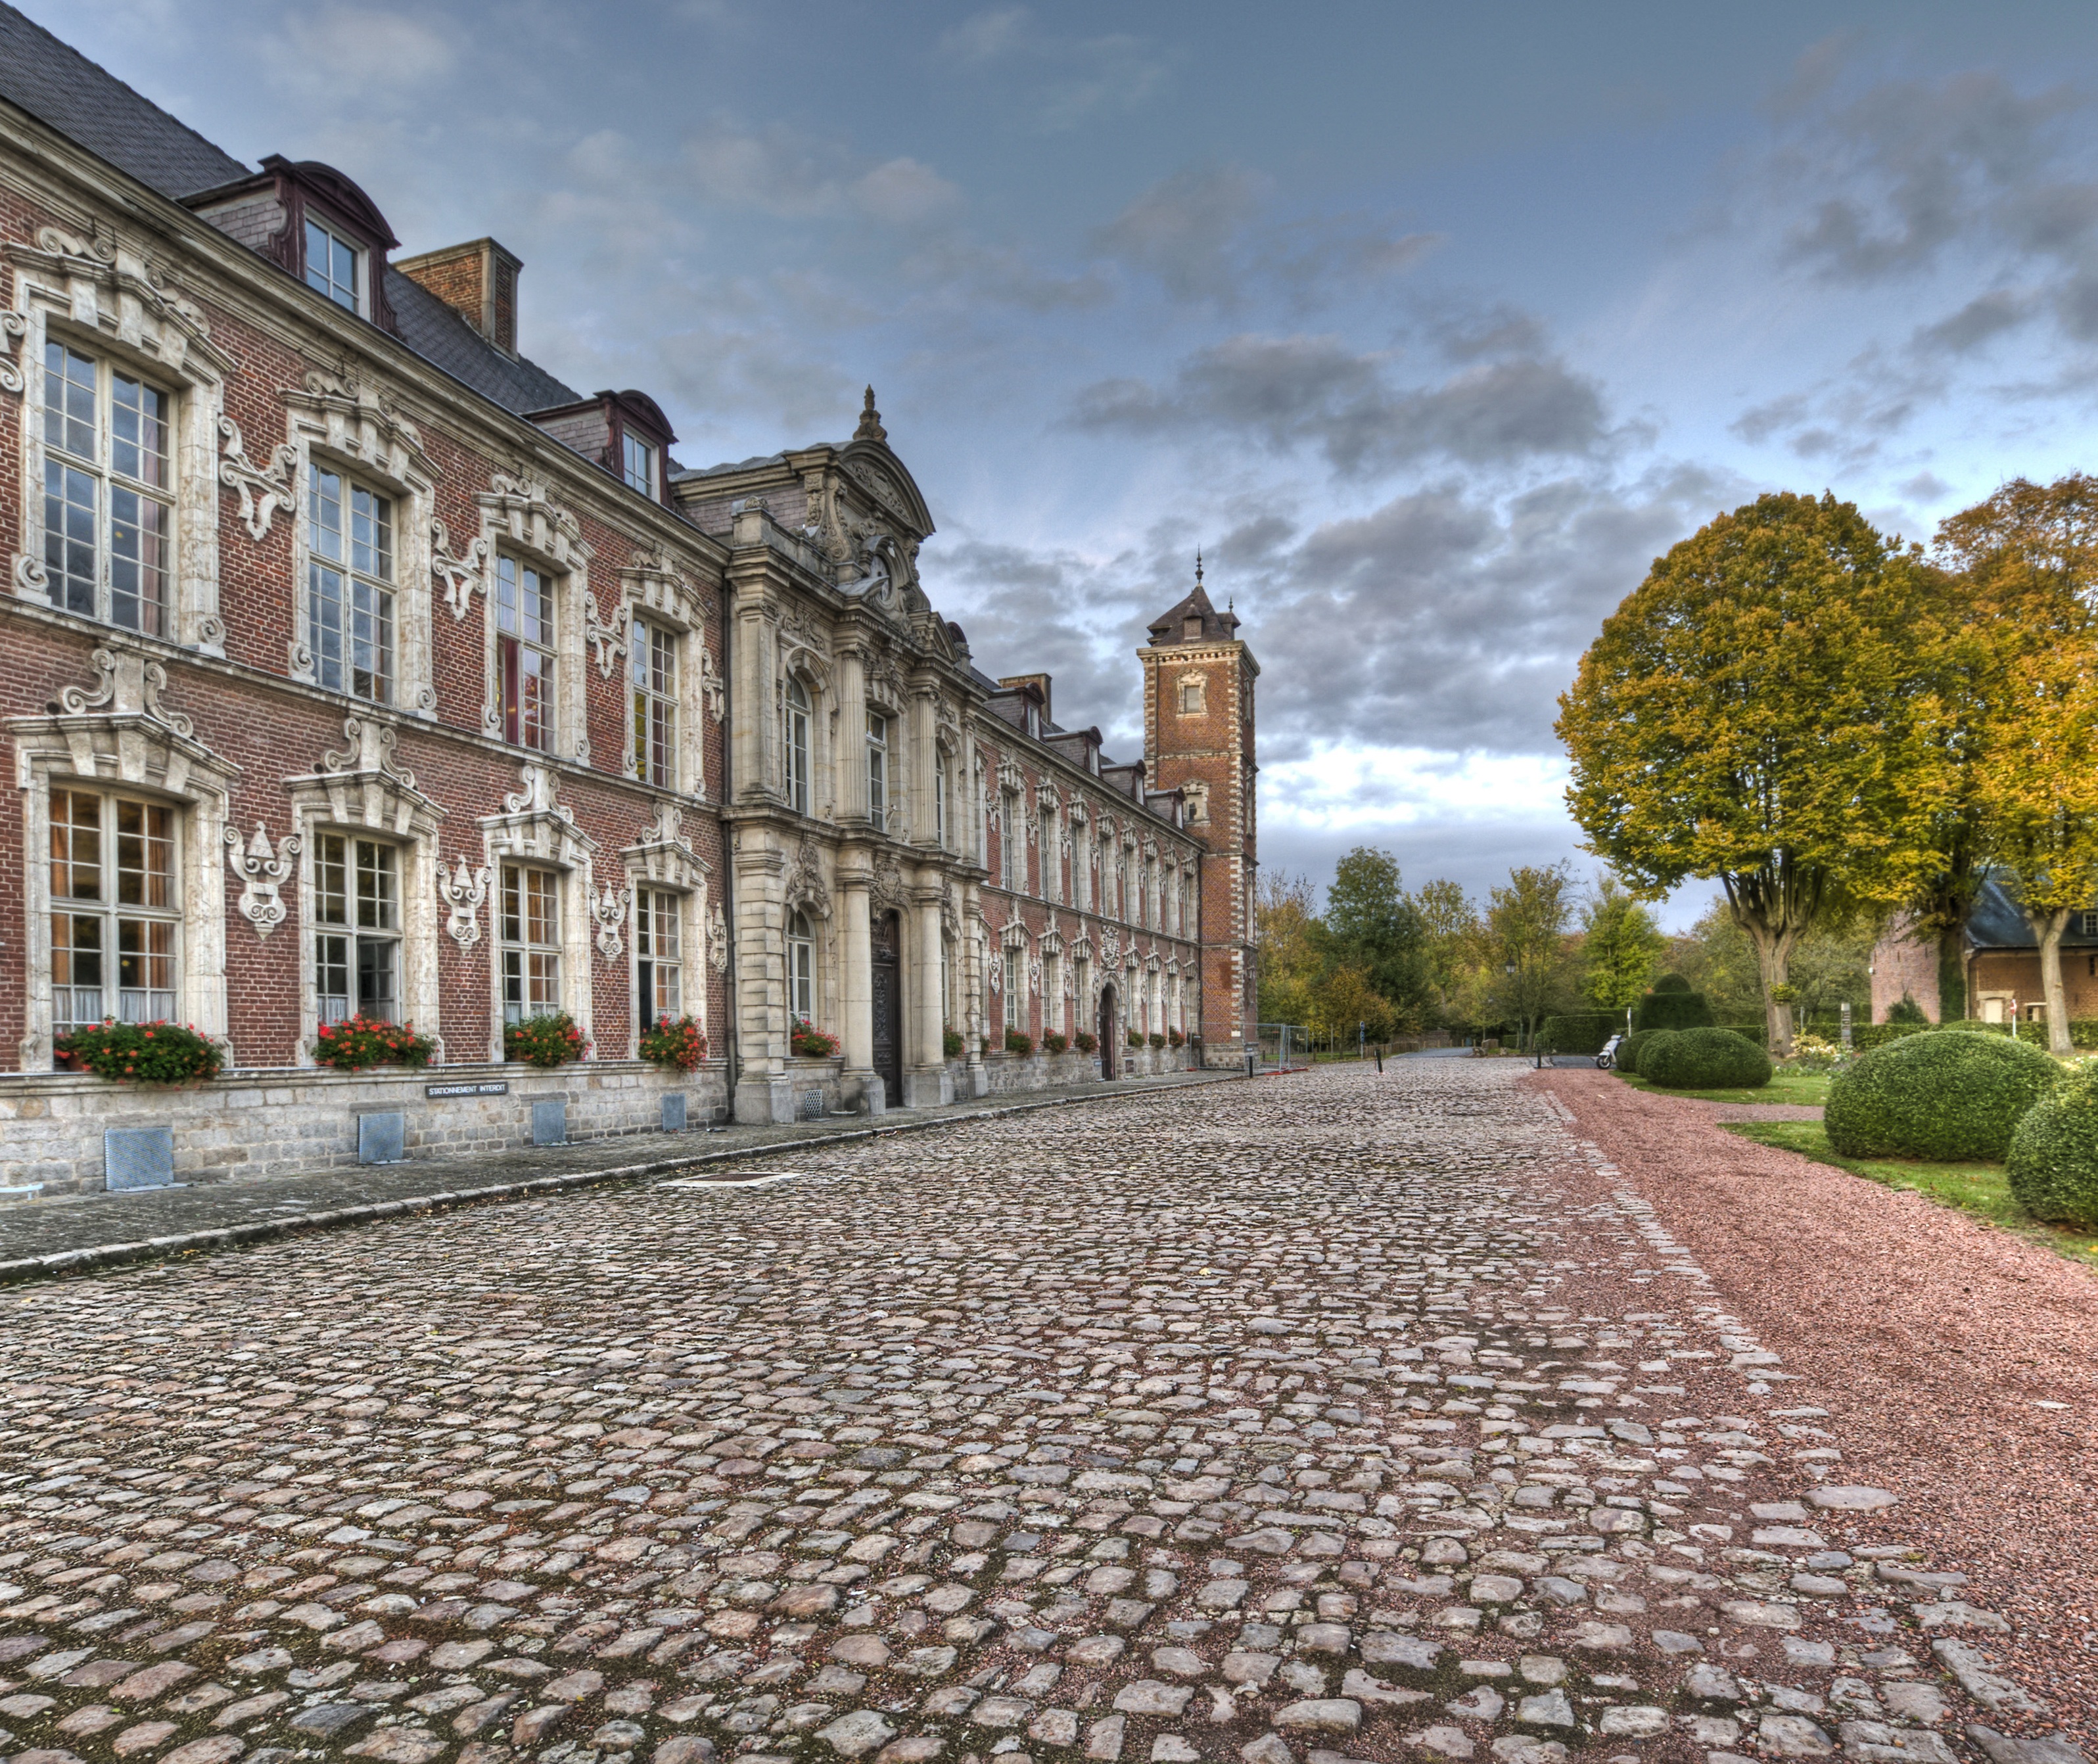
architecture, road, street, town, building, chateau, palace, city, pavement, walkway, cityscape, suburb, plaza, autumn, landmark, facade, waterway, town square, estate, neighbourhood, urban area, residential area, human settlement, seclin, former psychiatric hospital